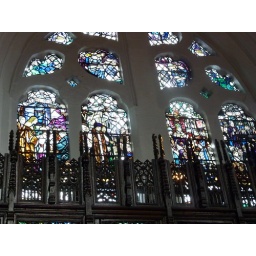
Stained glass windows in King;s College Chapel, King's College campus, University of Aberdeen